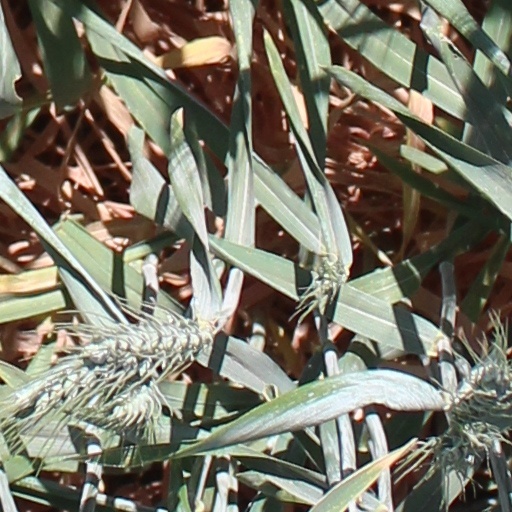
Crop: wheat